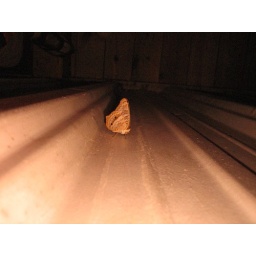
This butterfly was just perched on this wall of the skate park by the gallery